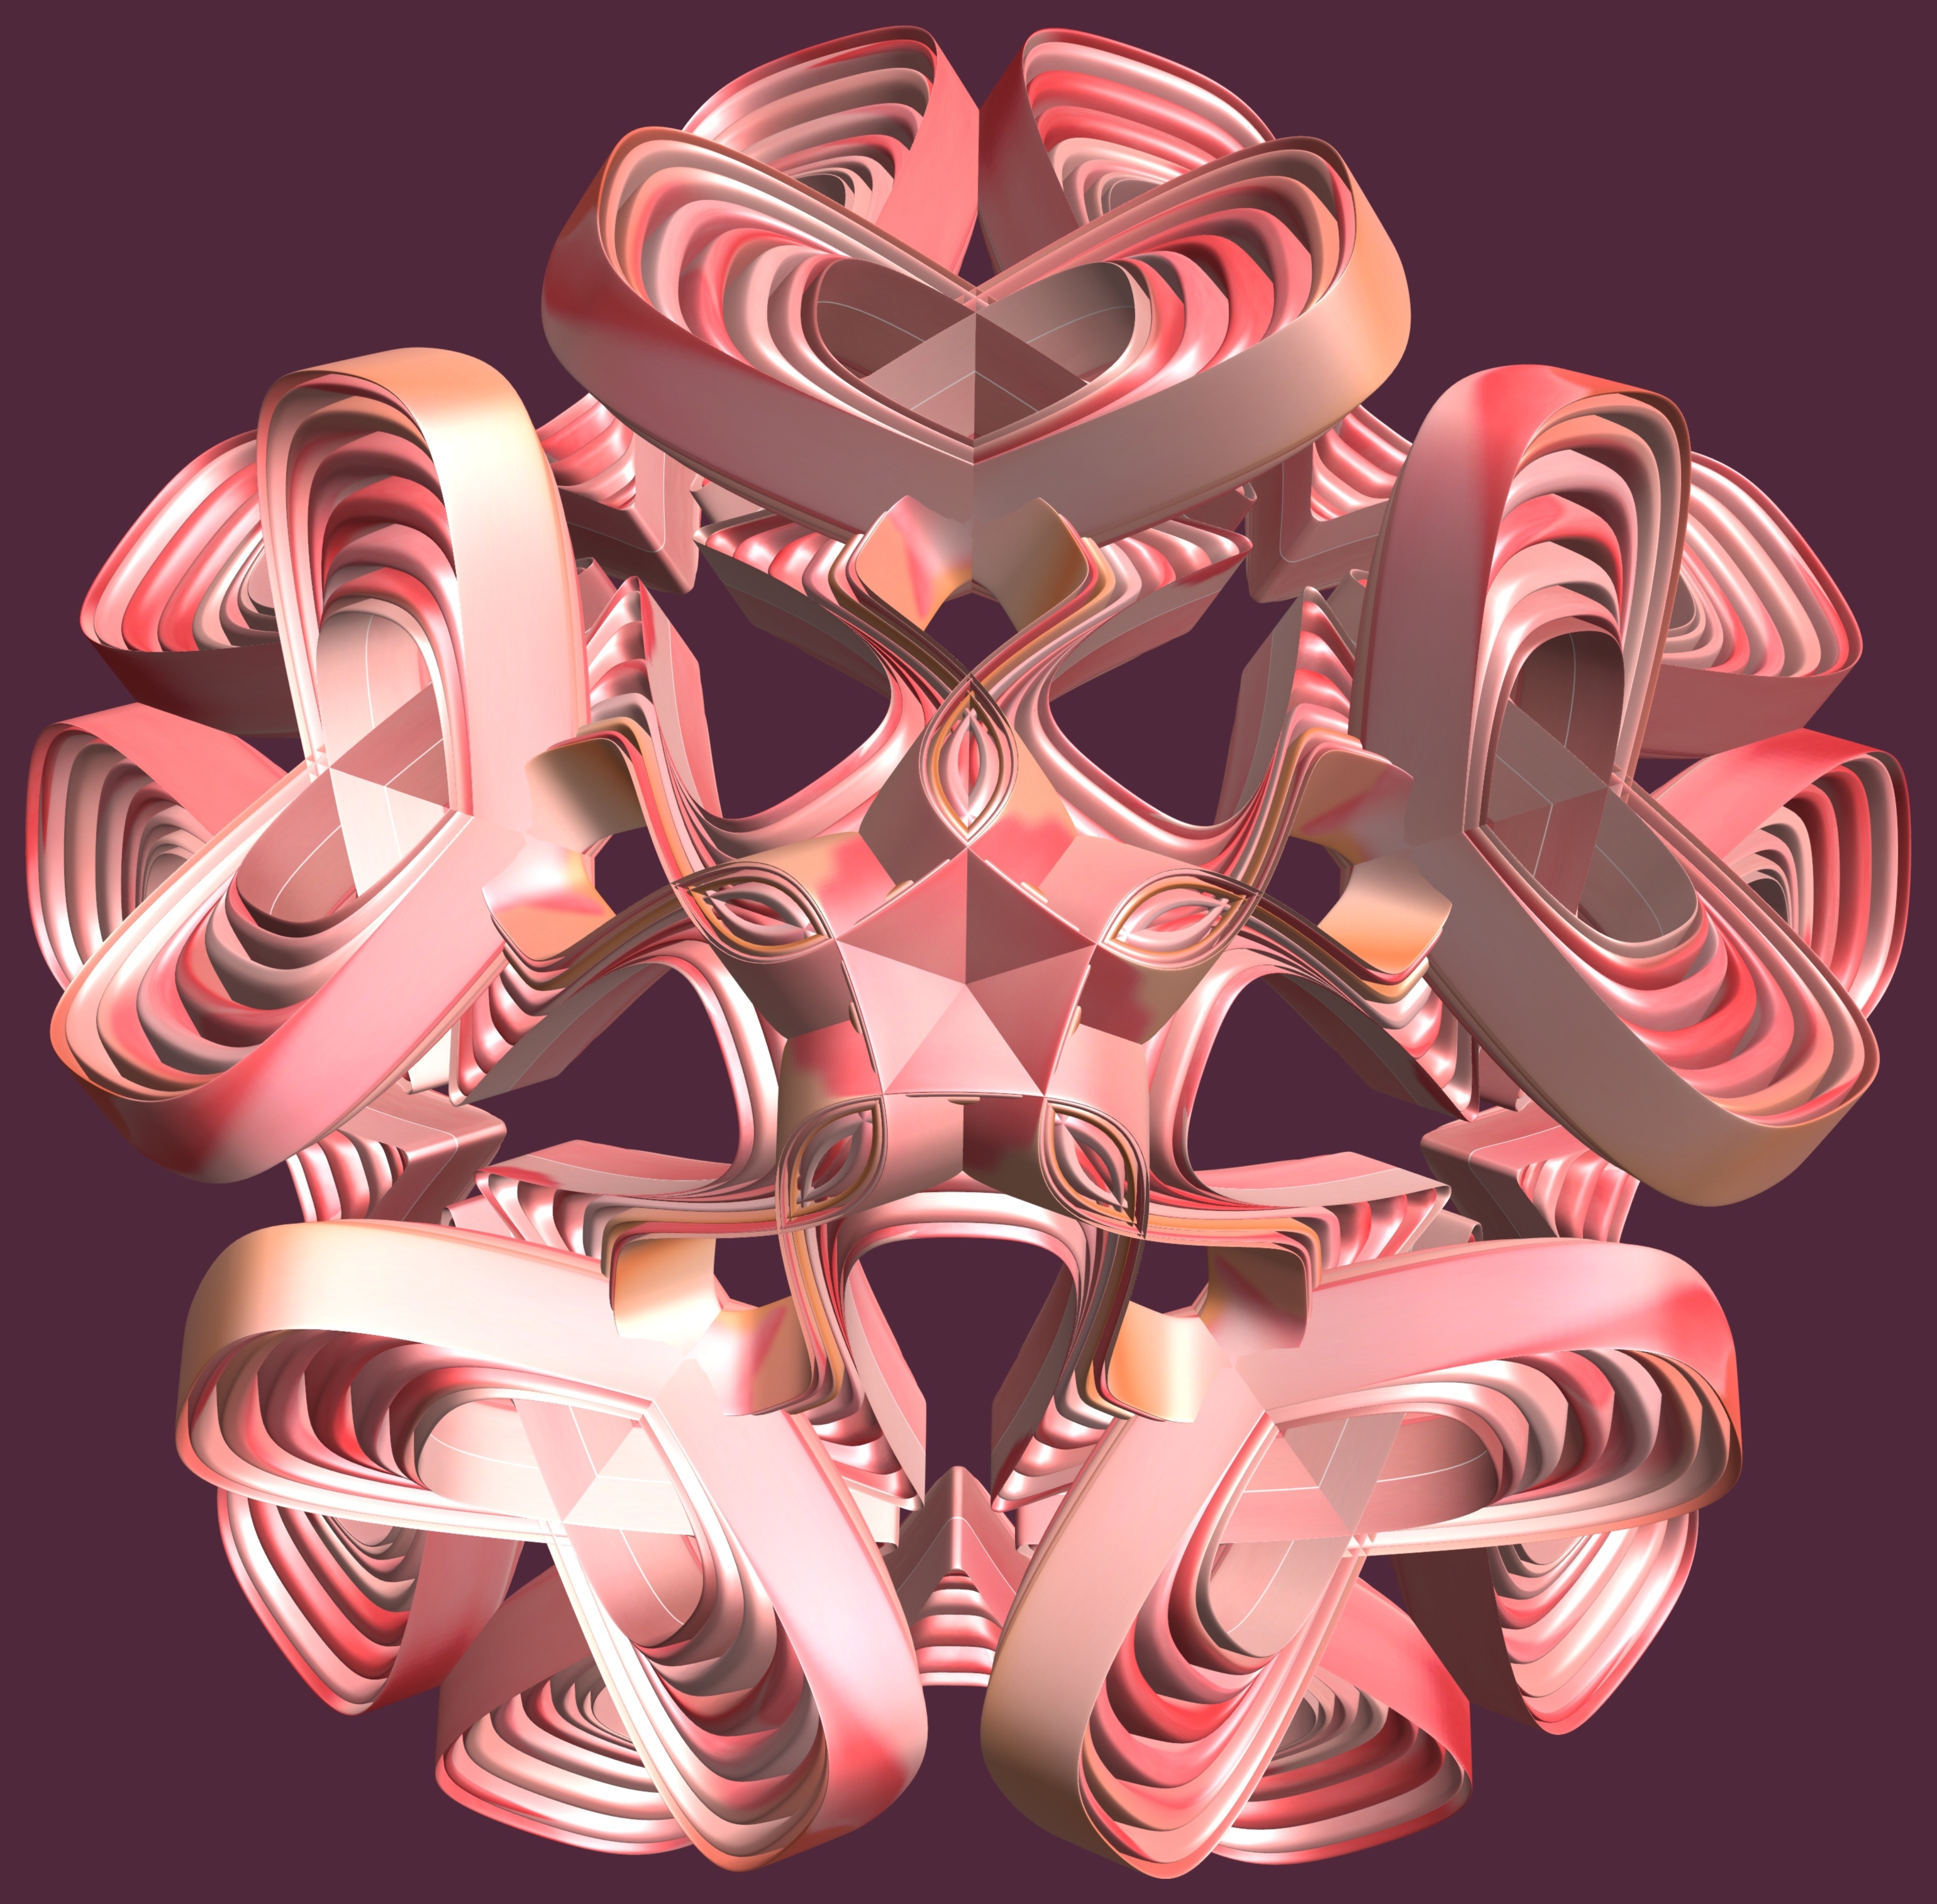
structure, texture, spiral, heart, pattern, circle, human body, font, illustration, design, text, symmetry, 3d, graphic, organ, torus, mathematica, cg, parametricplot3d, code, program, algorithm, mapping